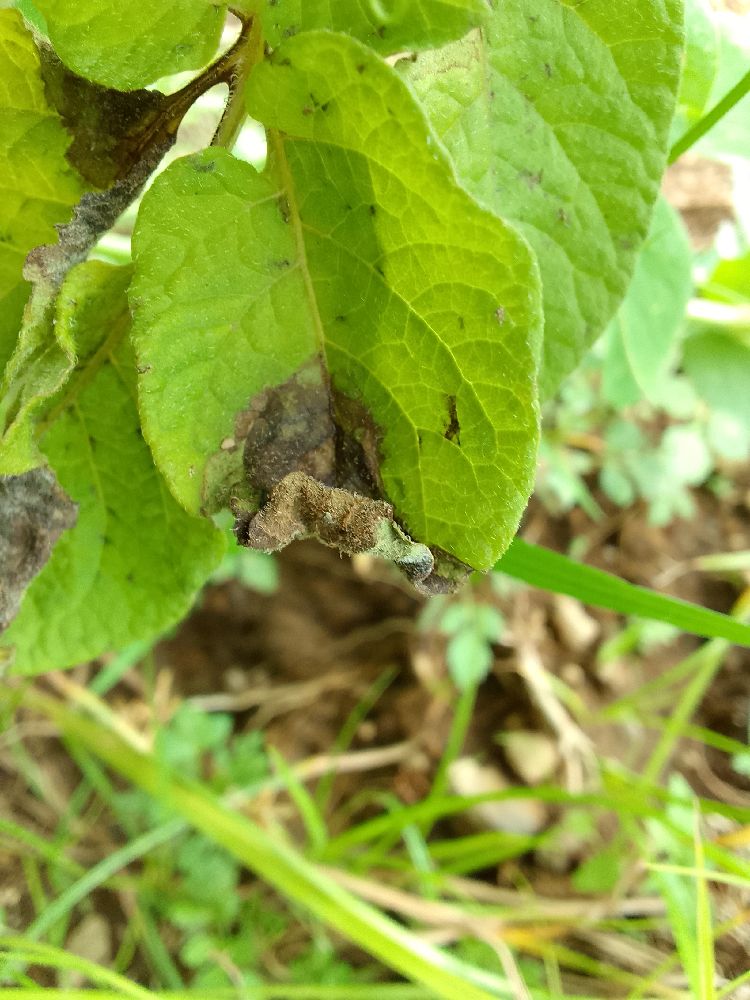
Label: Late blight